Spying on Democracy

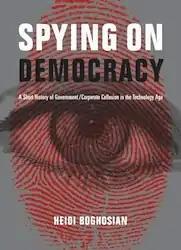
"Spying on Democracy" cover, first edition

Spying on Democracy: Government Surveillance, Corporate Power, and Public Resistance is a book by Heidi Boghosian, executive director of the National Lawyers Guild, and co-host of Pacifica's WBAI weekly civil liberties radio program, "Law and Disorder." The book details the growing amount of surveillance of everyday citizens, and what this means for society. It is published by City Lights Publishers in the Open Media Series.